Bob Munden

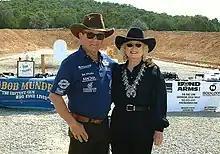
Munden with his wife in 2005

Robert William Munden Jr (February 8, 1942 – December 10, 2012) was an American exhibition shooter who performed with handguns, rifles and shotguns. He is best known for holding 18 world records in the sport of Fast Draw and having the title "Fastest Man with a Gun Who Ever Lived" bestowed upon him by "Guinness World Records".